Edwin L. Pittman

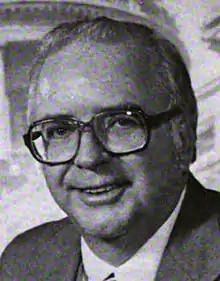
Official portrait, 1981

Edwin Lloyd Pittman (January 2, 1935 – September 25, 2024) was an American jurist and politician who served as a justice of the Supreme Court of Mississippi from 1989 to 2001 and as chief justice from 2001 to 2004. He also served as the state's attorney general, secretary of state, and treasurer. Pittman reached the rank of brigadier general in the Mississippi National Guard.